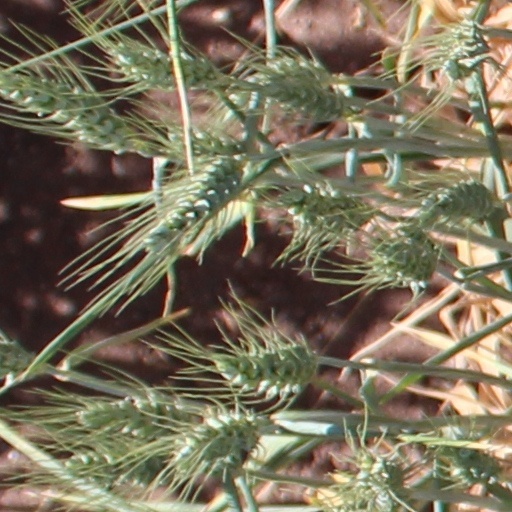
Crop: wheat